Shabandar Café

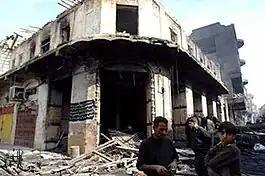
The ruins of the coffeehouse following the terrorist attack.

Response to the bombing was wide. Two days after the incident, Iraqi poet Ahmed Hussain recited a poem on the ruins of the coffeehouse with journalists and people, including both the elderly and younger generation, gathering around him to listen.